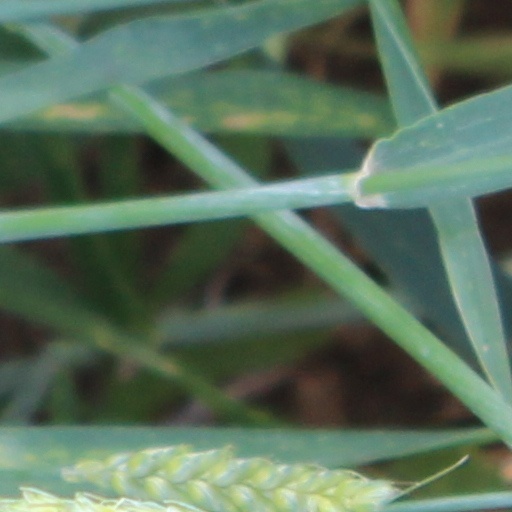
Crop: wheat